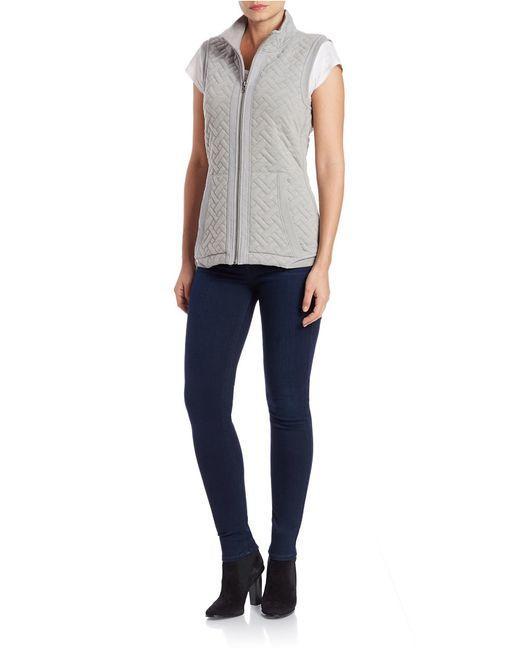
Hellgraue Chaleko mit Wellendesign gepaart mit weißem Hemd und blauen Leggings, Freizeitkleidung